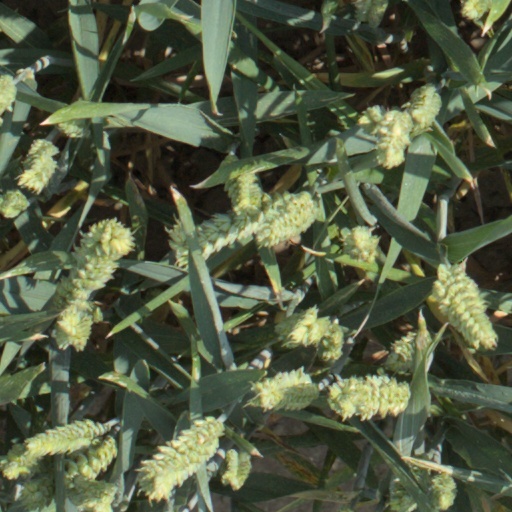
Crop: wheat